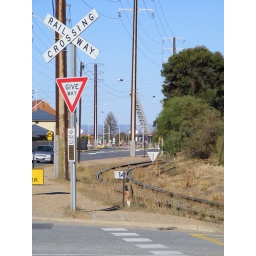
The Birkenhead Loop running beside Semaphore Road and it's replacement opening bridge in the background, February 2008.